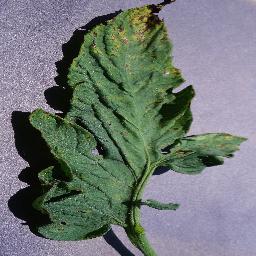
Label: Tomato___Septoria_leaf_spot